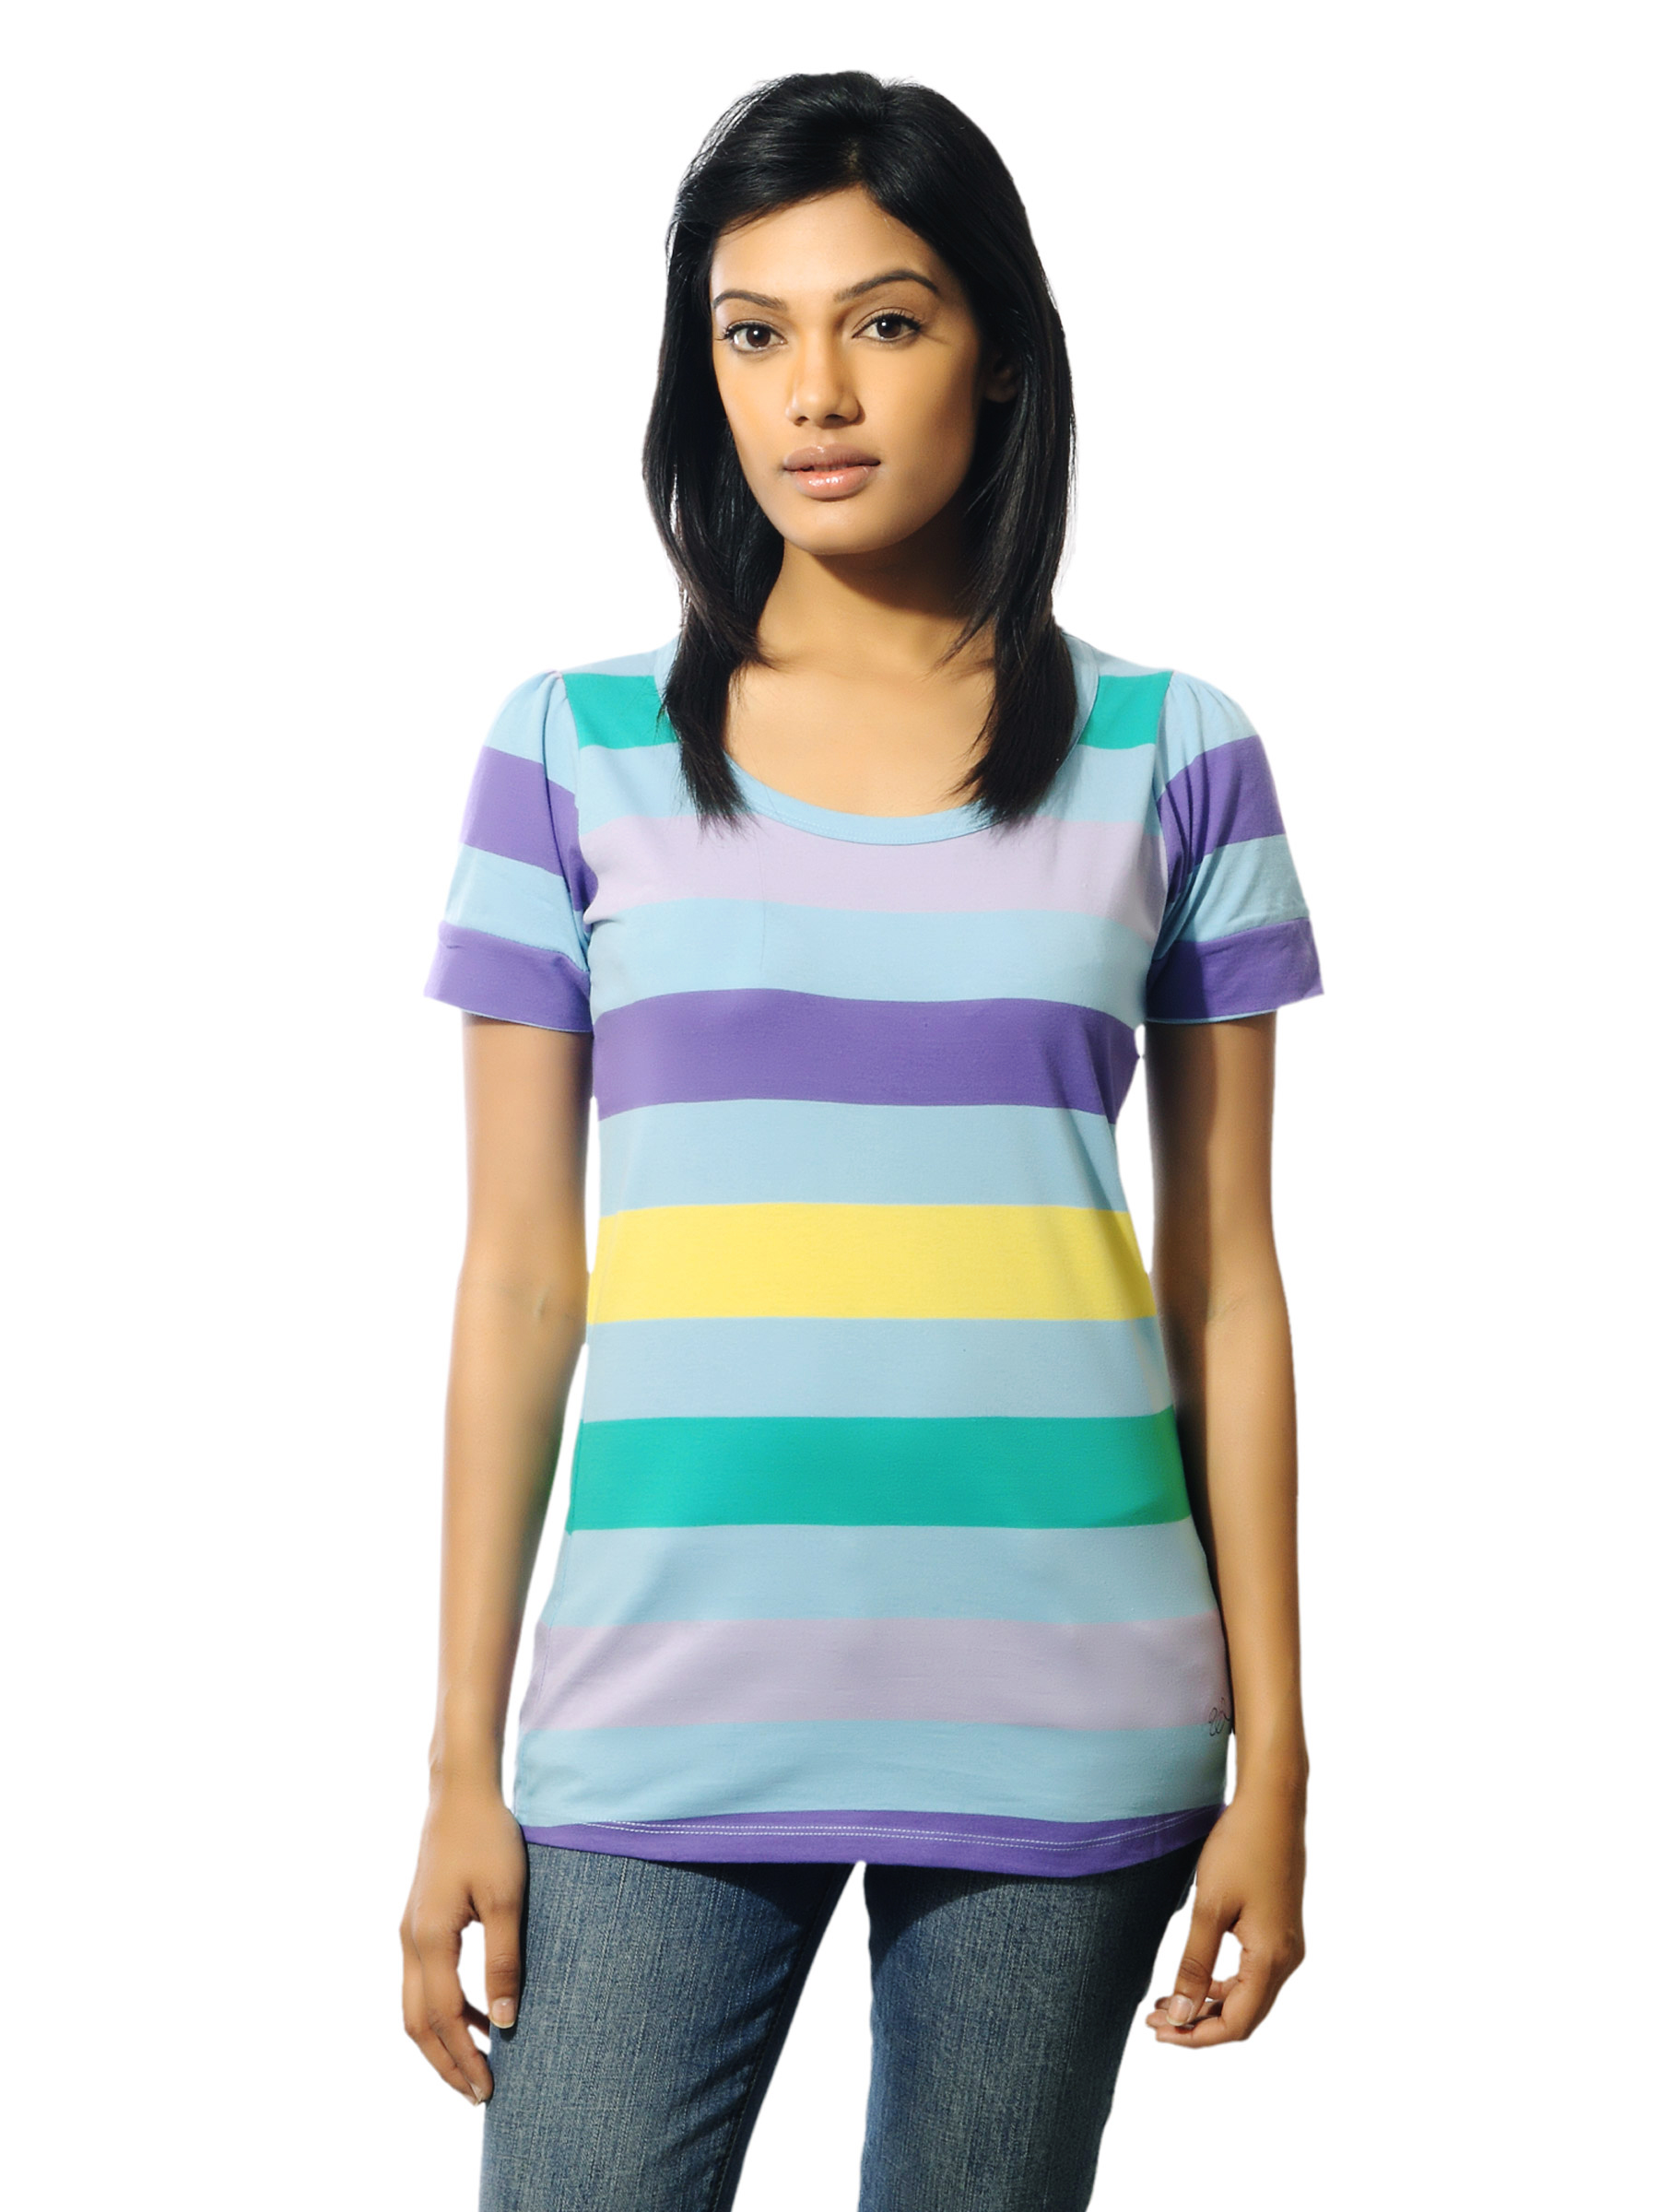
Wrangler Women Candy Striped Blue T-shirt
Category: Apparel / Topwear / Tshirts
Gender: Women
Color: Blue
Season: Summer 2012
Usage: Casual